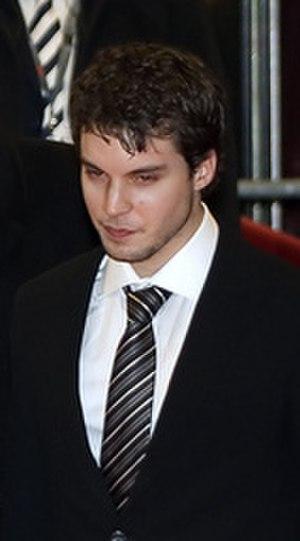
Lorenzo Balducci, né à Rome le 4 septembre 1982, est un acteur italien.